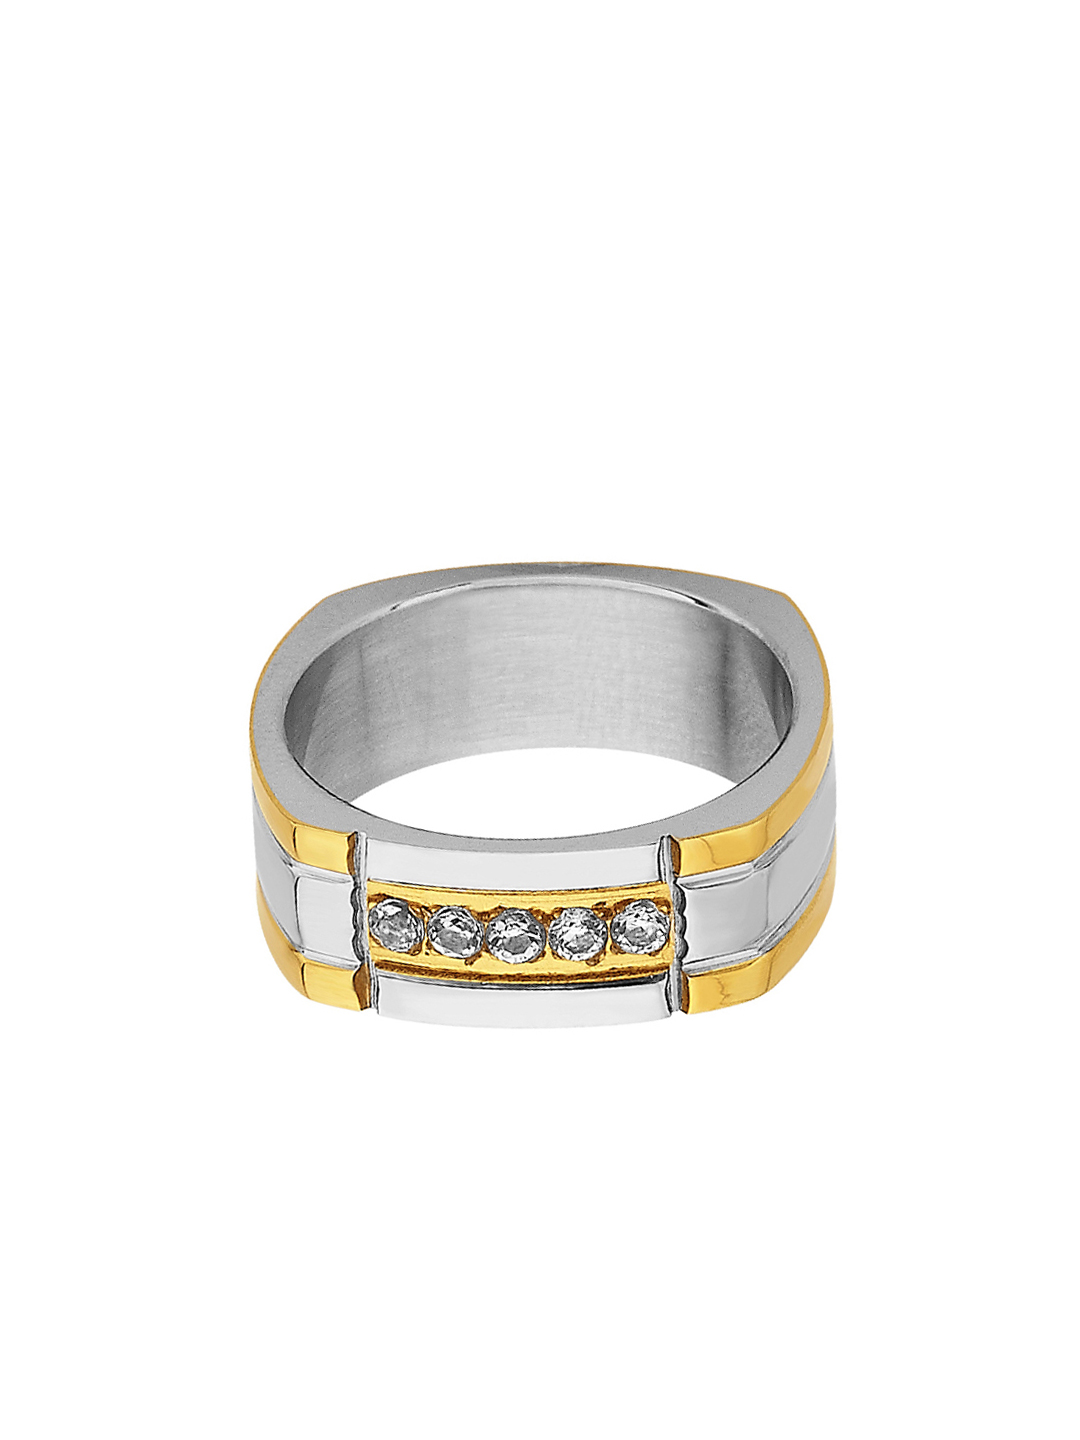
Revv Men Steel Ring
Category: Accessories / Jewellery / Ring
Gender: Men
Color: Steel
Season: Summer 2013
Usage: Casual